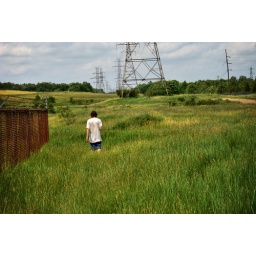
My brother Shane, leaving. Taken at the abandoned water processing plant on the old KVP property in Parchment, MI.